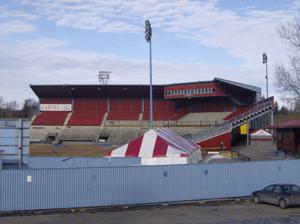
Building: Foothills Stadium
Country: Canada
Year built: 1966
Baseball stadium in Calgary, Alberta, Canada Foothills Stadium Location Calgary , Alberta Owner City of Calgary Capacity Baseball : 6,000 Field size Left – 345 ft Centre – 400 ft Right – 345 ft Surface Grass Construction Opened 1966 Renovated 1985 2004 2007 Tenants Calgary Dinos ( CCBC ) (2012-Present) Calgary Vipers ( NAL ) (2005–2011) Calgary Dawgs ( WMBL ) (2003–2005) Calgary Outlaws ( CBL ) (2003) Calgary Cannons ( PCL ) (1985–2002) Calgary Expos ( PBL ) (1979–1984) Calgary Cardinals ( PBL ) (1977–1978) Foothills Stadium , formerly Burns Stadium , is a stadium in Calgary, Alberta . It is primarily used for baseball , and was formerly home to the Calgary Cannons AAA baseball club until September 2002, when the team relocated to Albuquerque, New Mexico , USA.  It was later the home field of the Calgary Vipers baseball team of the North American League .  It originally opened in 1966.  The most notable early team to play in the stadium was the Calgary Expos of the Pioneer League .  The stadium has undergone several renovations, notably in 1985 prior to the arrival of the Calgary Cannons .  Most recently the stadium was refurbished in 2004 including the installation of ViperVision Video Screen in right field. It holds 6,000 people. History The status of the stadium was a consistent story throughout the Cannons history.  The ballpark's owner, the City of Calgary, risked scuttling the move of the Gulls to Calgary by choosing to reassess the feasibility of AAA baseball in Calgary in 1984.   Council ultimately voted to support Parker, agreeing to a seven-year lease and $1.5 million to renovate Foothills, one of the PCL's conditions on approving the relocation. In the Cannons early years, Foothills was regarded as a park with good atmosphere.  Mel Kowalchuck of the Edmonton Trappers described the park in 1988: "They provide a good atmosphere at the park.  Seating's good, and so is the field.  The lighting, concessions, parking ... everything's good." Renovations to Foothills again became a major issue in 1993, when the National Association of Professional Baseball Leagues demanded that the Cannons upgrade Foothills to AAA standards. The Cannons and the city fought a protracted battle to see who would pay the majority of the $2 million renovation costs.  The debate also included the Alberta government. Parker argued that if council did not choose to pay the majority of the renovation costs that he would sell or relocate the team.  Groups representing Portland, Oregon , Fresno and Sacramento, California all expressed interest in the team. Unable to reach an agreement with the city, the Cannons then turned to the federal government in March 1994, making a pitch for a federal infrastructure grant to help pay for renovations. Renovations to Foothills Stadium finally began following the 1994 season. As other teams built new ballparks throughout the 1990s, Foothills' lack of luxury boxes, small clubhouses and open concourse became a growing concern for Parker.  By 1998, he was arguing the need for a new stadium, or a major renovation of Foothills at a cost of $20 million. Despite numerous efforts to convince city council to help renovate Foothills, Parker was unable to secure support for the project.  When the Cannons were sold and relocated in 2002, Foothills Stadium was regarded as one of the major reasons why the team moved south to Albuquerque. With the Calgary Vipers folding, the stadium is currently being used by the University of Calgary Dinos baseball team, as well the Calgary Junior Dinos, Calgary PBF Redbirds and Babe Ruth Calgary. Foothills Stadium during a Calgary Vipers game Future The City of Calgary plans to demolish Foothills Stadium and build a multi-sport fieldhouse on the site.  This project is, as of 2023, in the design and planning stages. References ^ Konotopetz, Gyle (1985-04-18). "Cannons almost struck out before the first pitch". Calgary Herald . p. F2. ^ Tucker, Larry (1988-08-18). "Trappers want new parents". Calgary Sun . p. 81. ^ a b Miller, Mark (1993-07-06). "Cannons pitch venue change". Calgary Sun . p. 2. ^ Miller, Mark (1993-07-08). "Premier's a fan of saving club". Calgary Sun . p. 2. ^ Martin, Kevin (1994-04-28). "Cannons shoot for cash". Calgary Sun . p. 5. ^ Tucker, Larry (1994-10-19). "Administrative home run". Calgary Sun . p. 51. ^ Kimberley, Todd (1998-09-20). "Cannons owner sees his field of dreams". Calgary Herald . p. B3. ^ Collins, Fred (2002-09-02). "Weather, park, dollar shot down the Guns". Calgary Herald . p. C4–5. ^ "Calgary's multi-sport fieldhouse plans on track" . 4 September 2019. ^ "Foothills Fieldhouse" . City of Calgary Priority Capital Projects . City of Calgary . External links City of Calgary (February 2011). "Foothills Athletic Park" . Charlie's Ball Parks site (with photos) Preceded by First stadium Home of the Calgary Dawgs 2003–2005 Succeeded by Seaman Stadium 51°4′24.37″N 114°7′14.29″W / 51.0734361°N 114.1206361°W / 51.0734361; -114.1206361 ( Foothills Stadium ) v t e Attractions and landmarks in Calgary Landmarks Plus 15 Baitun Nur Bridges Brookfield Place Burns Building Calgary Central Library Calgary City Hall Calgary Tower Centre Street Bridge Fairmont Palliser Hart House Mewata Armouries Stephen Avenue Tallest buildings Telus Sky The Bow Attractions Bow River pathway Calaway Park Canada's Sports Hall of Fame Contemporary Calgary Festivals Fort Calgary Glenbow Museum The Hangar Flight Museum Heritage Park Historical Village Lougheed House The Military Museums Orchestra Stampede TELUS Spark Science Centre Canada Olympic Park Zoo Venues Arts Commons Foothills Stadium McMahon Stadium Olympic Oval Scotiabank Saddledome Southern Alberta Jubilee Auditorium Spruce Meadows Studio Bell The Grand Parks Battalion Bowness Central Memorial Confederation Devonian Gardens Edworthy Fish Creek Millennium Nose Hill Olympic Plaza Peacekeeper Pearce Estate Prince's Island Malls Chinook Centre Market Mall CrossIron Mills Deerfoot City Marlborough Mall New Horizon Mall North Hill Centre Northland Village Mall Southcentre Mall Sunridge Mall The CORE Westbrook Mall Recreation MNP Community & Sport Centre Southland Leisure Centre Village Square Leisure Centre Canada portal Italics indicate a landmark / location outside of the City of Calgary; the character * indicates a landmark / location under construction.